Diodorus scytobrachion

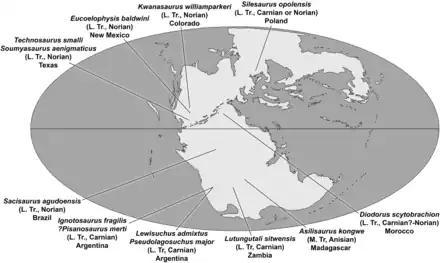
Distribution of silesaurids shown on a Middle-Late Triassic map of the supercontinent Pangea, with "Diodorus" at the upper middle

In 2020 the paleontologists Rodrigo Temp Müller and Maurício Silva Garcia found silesaurids to be a stem-group leading to "core" ornithischian dinosaurs, which would make silesaurids themselves a paraphyletic (unnatural) group, consisting of basal ornithischians instead of a sister group to all of Dinosauria. They found Sulcimentisauria to include all "core" ornithischians and most silesaurids, and Silesauridae itself would only include "Silesaurus" and "Ignotosaurus". The authors found this scenario interesting as it would fill most of the ghost lineages leading to ornithischians in the Triassic (the fossil record of ornithischians is lacking for this period). Following this hypothesis, the ornithischians that emerged during the Jurassic evolved from "silesaurids" during the Middle to early Late Triassic, and typical "silesaurids" themselves disappeared during the Late Triassic. Ornithischians would thereby be the first group of dinosaurs to have developed an omnivorous/herbivorous diet during their "silesaurid" stage, the earliest known member "Lewisuchus" (with its recurved teeth) having been carnivorous. Their scenario suggests that ornithischian and sauropodomorph dinosaurs evolved herbivory independently during the Triassic; earlier hypotheses would mean both groups as well as silesaurids had evolved herbivory independently.